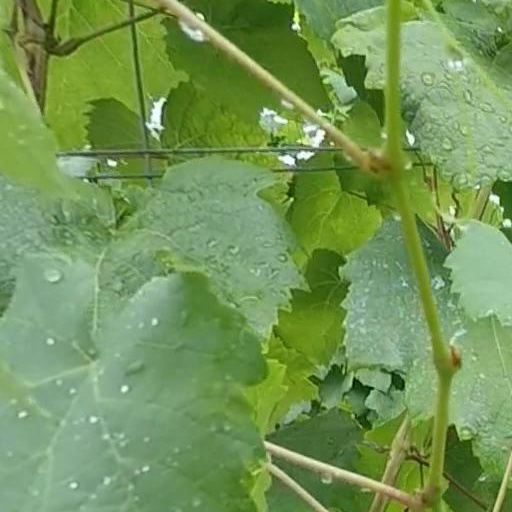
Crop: grape